Describe the emotion expressed in this image:  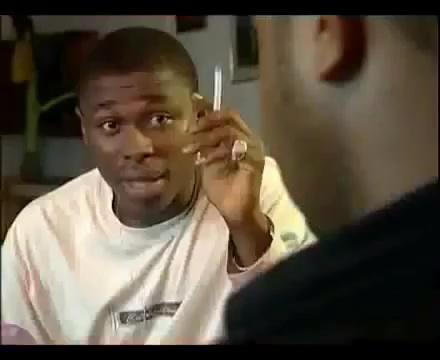
This person displays Suffering, valence and arousal with low intensity.